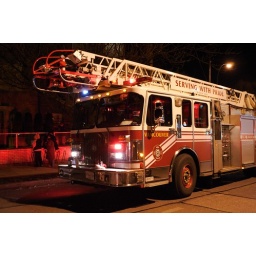
Fire truck sits in front of my apartment building after a small fire on a balcony set off the fire alarm.